William Henry Harrison III

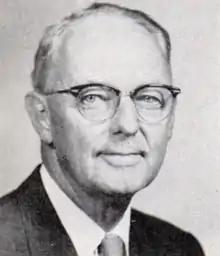
"Pocket Congressional Directory", 1961

William Henry Harrison III (August 10, 1896October 8, 1990) was an American politician who served in the United States House of Representatives and in the state legislatures of Indiana and Wyoming.